LENG9

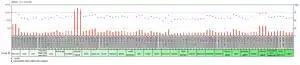

LENG9 is highly expressed (75-100%) in skeletal muscles and part of fetal liver tissues while ubiquitous expression of LENG9 is moderate (50-75%) in all other tissues observed. Human expression of LENG9 is observed in the cervix, lung, and placenta of adults. The gene is also expressed in disease states including lung tumors and primitive neuroectodermal tumors, usually found in children or young adults. However, LENG9 is not expressed during the juvenile stage of development.